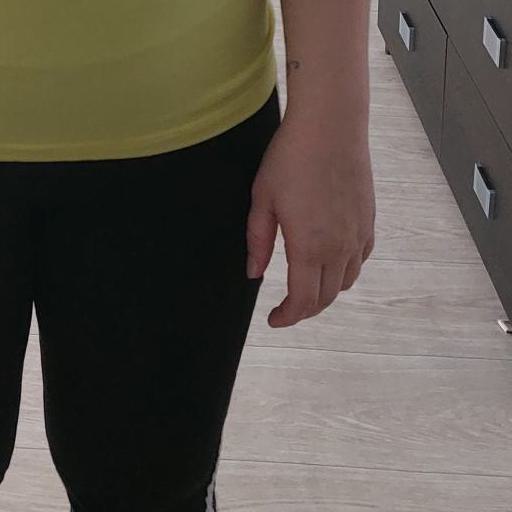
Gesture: no_gesture